School for Creative and Performing Arts

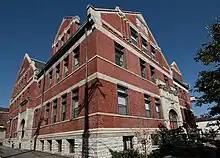
Mount Adams Public School, the first home of SCPA. The Romanesque Revival school house, built by Henry Siter in 1894, was added to the National Register of Historic Places in 1980.

Dickinson was named coordinator and six weeks later he, McSpadden, Murray and others had selected a staff, developed a program, recruited students, and moved into the Mount Adams Public School building at 1125 St. Gregory Street. Described by "Cincinnati Magazine" as "a quaint village of imaginative, arty residents, unusual shops and restaurants, and historic buildings" and overlooking downtown Cincinnati and the Ohio River, Mount Adams had been home to the Art Academy of Cincinnati (the museum school of the Cincinnati Art Museum) since 1887, and was a "mecca for students and teachers of art". The Mount Adams School was nearly defunct, with fewer than 80 students remaining. Fifty of those children, ranging from kindergarten (around age five) to third grade (around age eight) remained alongside the new SCPA. A dozen of the Mount Adams middle school students were accepted into the new program, along with the 140 other fourth through sixth grade pupils selected from schools around the city by audition.